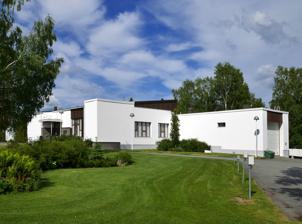
Building: Alajärvi Library
Country: Finland
Year built: 1991
Library in Finland Alajärvi Library Alajärven kaupunginkirjasto 62°59′57″N 23°49′27″E / 62.99914°N 23.82408°E / 62.99914; 23.82408 Location Alajärvi , Finland Type Public library Established 1866 Architect(s) Alvar Aalto , Elissa Aalto , Heikki Tarkka, Varpu Lönnström Collection Size 112,000 Other information Website https://www.alajarvi.fi/index.php/en/kirjasto The Alajärvi Library is the municipal public library of the town of Alajärvi in Finland . The first public library in Alajärvi was established in 1866, and operated as an adjunct to the Alajärvi Church . The current library was built in 1991 and opened to public in 1992. It is notable for being based on an original 1966 design by the Finnish architect Alvar Aalto , although it was only completed after his death in 1976 by architects working in the Aalto design bureau. Alajärvi is home to eight buildings designed by Aalto, with the library forming part of the Aalto-designed public and administrative buildings complex . See also Alajärvi administrative centre Finland portal References